Maya Arad Yasur

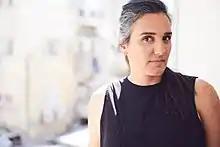
Maya Arad Yasur by Liron Weissman

Maya Arad Yasur (born 1976) is an Israeli playwright. Yasur's works have been produced worldwide, translated to over thirteen languages and are published in Chinese, English, French, German, Hebrew, Russian, Italian and Polish. She is the recipient of the Theatertreffen's Stückemarkt prize 2018. Yasur is known for her knotty and complex form of fractured narratives.